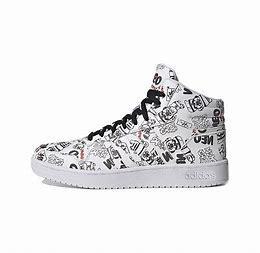
Brand: adidas
Model: NEO Hoops 2 Mid Skate